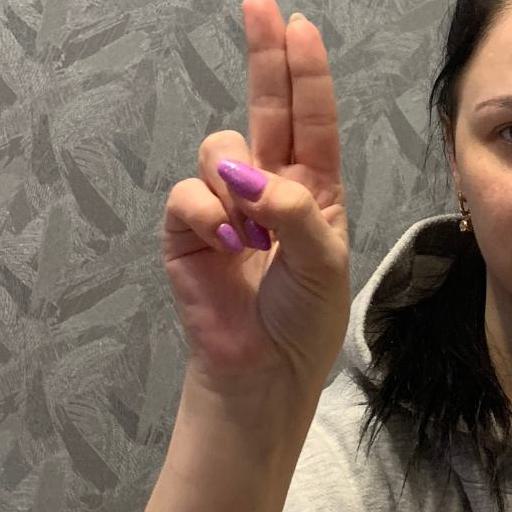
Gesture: two_up